Hawes

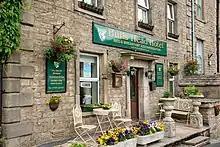
Hotel with rooms to let in Hawes

The farms around Hawes raise sheep and cattle and grow meadow grass for hay and silage. Tourism is important to Hawes; it is a market town with shops and accommodation for visitors. Over 40 farms in the general area supply the Creamery with milk.